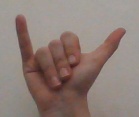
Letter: ya